Filip Ugran

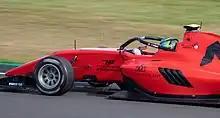
Ugran driving for MP Motorsport during his one-off return in the 2022 Silverstone Formula 3 round.

Ugran drove for Jenzer Motorsport, Charouz Racing System and Van Amersfoort Racing during 2021 post-season testing. However, he was not selected for any team and left the series.